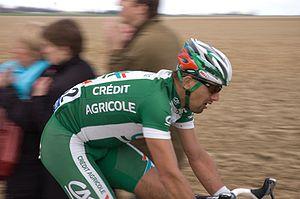
László Bodrogi, né le 11 décembre 1976 à Budapest, est un coureur cycliste né hongrois et naturalisé français en 2009. Il a fait ses débuts professionnels en 2000 au sein de l'équipe Mapei. László Bodrogi totalise 26 victoires dans sa carrière professionnelle, la plupart ayant été remportées contre-la-montre. Dans ce type d’épreuve, il a été vice-champion du monde en 2007 et dix fois champion de Hongrie sur route.